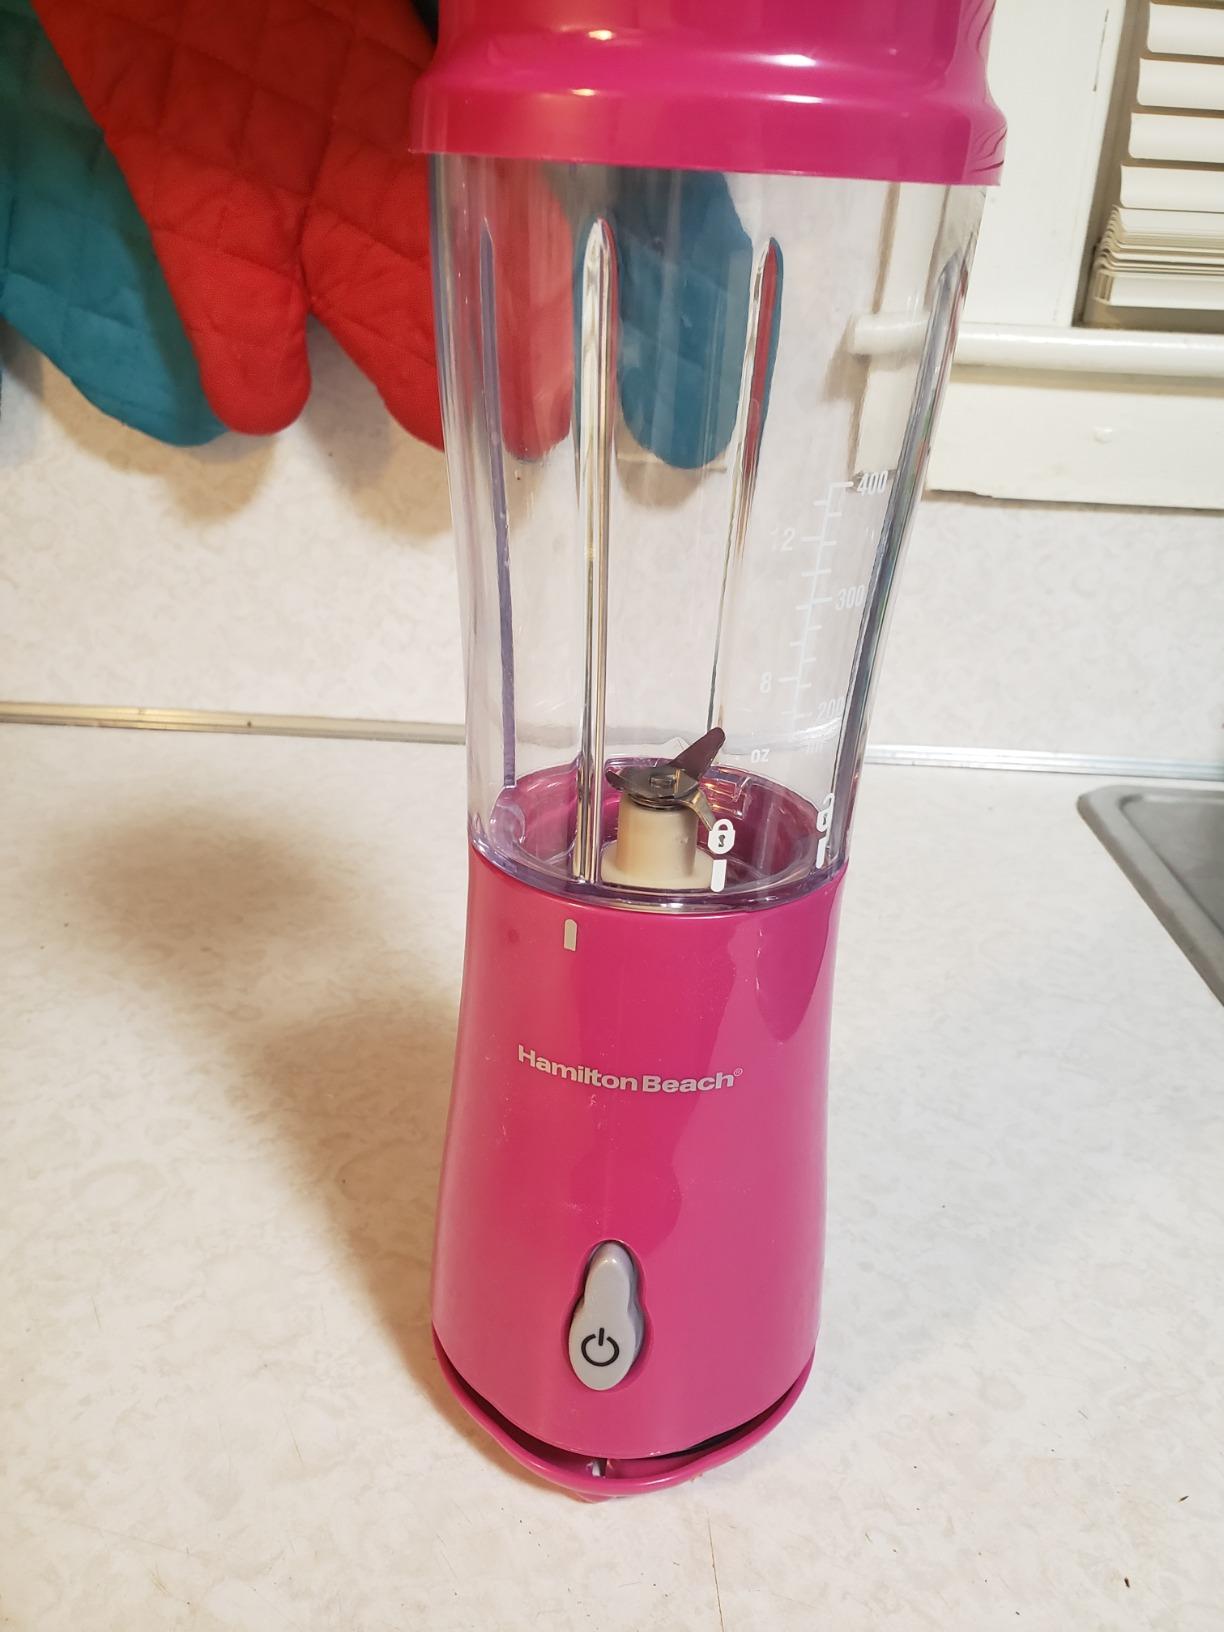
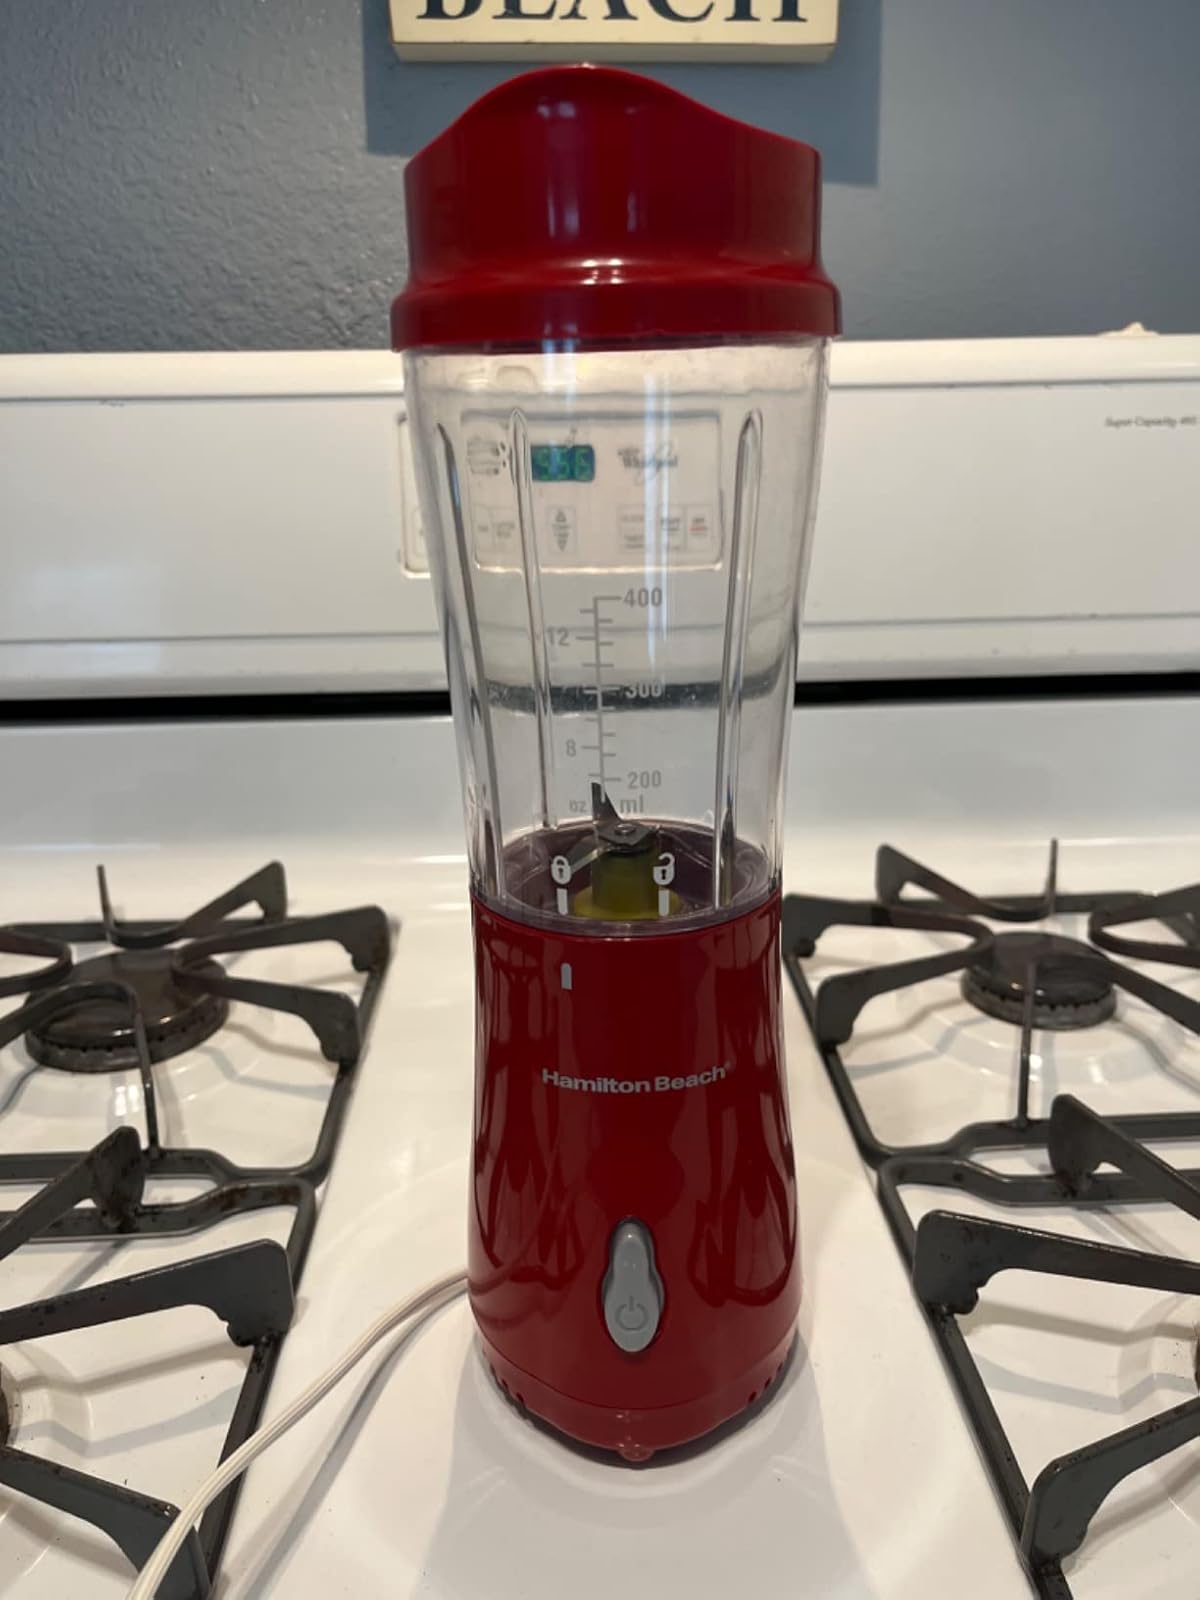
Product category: items_blender
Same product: no